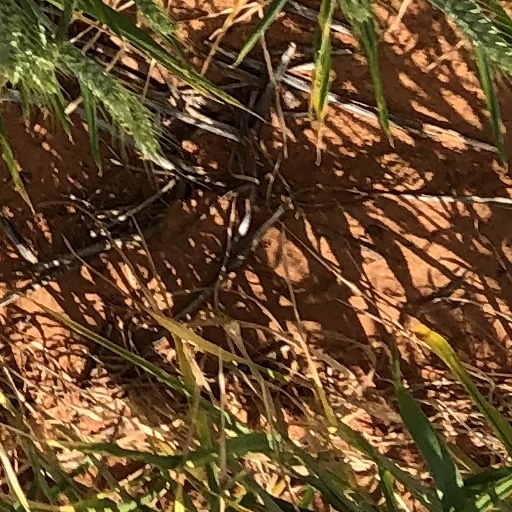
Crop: wheat